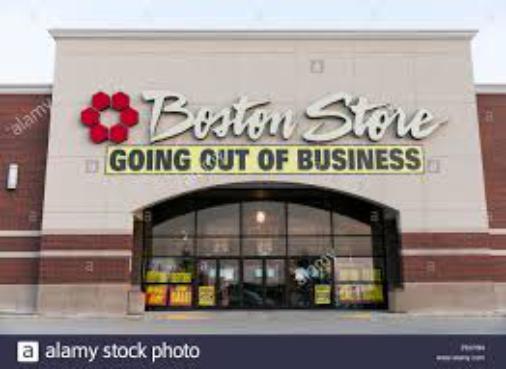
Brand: Boston Store
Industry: Others